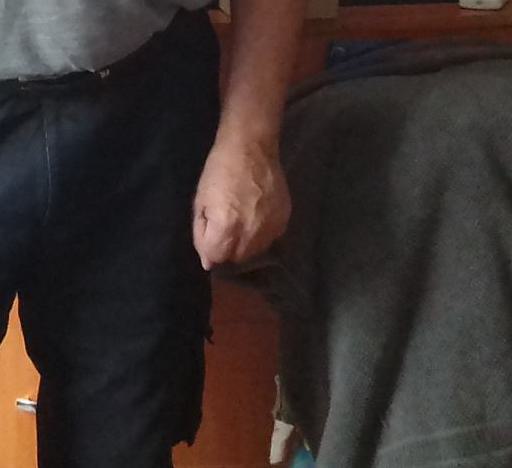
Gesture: no_gesture